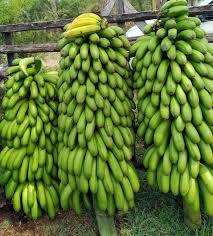
Ndizi tatu zimeletwa na mkulima. Ndizi hizi tatu ziko tayari kuchemshwa ama kuweka ili ipate muda kidogo kuiva  tayari kwa [cs]kukulwa[cs]. Mkulima anazipeleka ndizi zake sokoni kuuza ili apate mafanikio